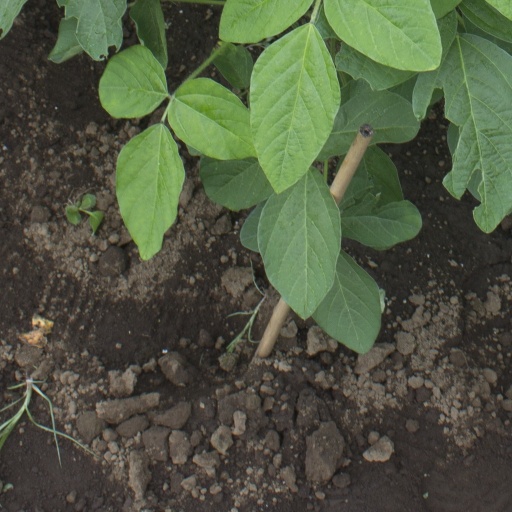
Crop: soybean